Blue Angels

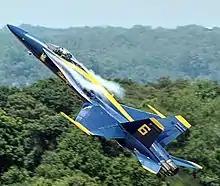
Water condensation in the strake vortices of a Blue Angels Hornet

The Diamond Performs their takeoff (Burner Go Loop or Diamond Half Squirrel Cage) then the maneuvers (Diamond 360, Diamond Roll, Diamond Aileron Roll, Diamond Dirty Loop, Double Farvel, Echelon Parade "Fan Break", Changeover Roll, Line Abreast Loop "5 Ship with #5 Lead Solo", Vertical Break, Barrel Roll Break, Low Break Cross, Burner 270, with each Solo Maneuvers in between. The Solos perform, their Solo Section Takeoff (#5 Dirty Roll and #6 Low Transition takeoff or Solo Section Low Flap Maneuver for Remote Show Sites) then their Opposing Maneuvers (Knife Edge Pass, Inverted to Inverted), Mirror Formations (Fortus) showcasing the Super Hornet's turn rate capabilities (Solo Minimum Radius Turn). Both Solo approach maneuvers (Opposing Minimum Radius Turn) another opposing maneuvers (Opposing Horizontal Rolls). Sneak maneuvers (#5 Sneak Pass, #6 Sneak to Vertical Rolls), Opposing Maneuvers (Opposing Four Point Hesitation Roll, Vertical Pitch). Both Solo formation maneuvers (Tuck Over Roll, High Alpha Pass, Solos Rejoin "Wander"). The Solos will then join the Diamond formation once the Solos Routine is done for 5 Delta Maneuvers. Which includes (Delta Roll, Fleur De Lis, Delta Loop Break Cross, Delta Breakout, Delta Aileron Roll "For Low and Flat Show conditions" Delta Flat Pass "For Remote Show exit" Delta Pitch Up Break to Landing.